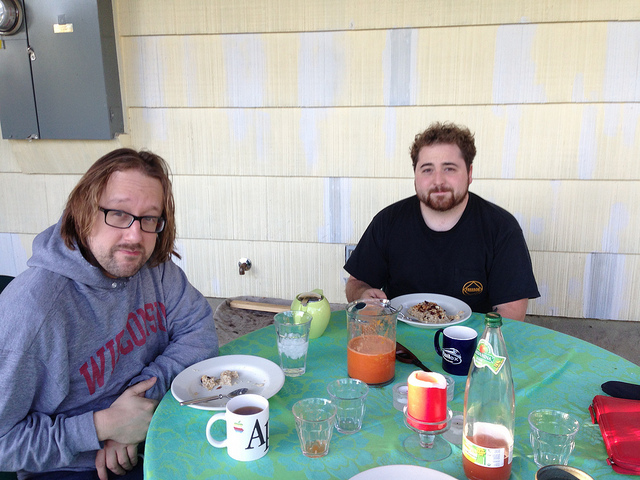
user: Given an image and a question. Answer the question in a short answer. Question: What is the beverage in the clear bottle with the green cap? Short Answer:
assistant: juice